Cork Premier Senior Hurling Championship

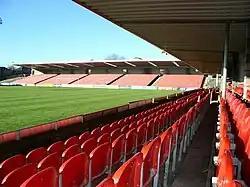
Turners Cross, better known as an association football stadium, hosted three successive finals between 1901 and 1903.

The introduction of a "back door" system at inter-county level in the All-Ireland Championship in 1997 led to the idea of introducing a second chance for defeated teams at county level. In 2000 a double-elimination format was introduced which afforded all club teams a second chance by remaining in the championship after a first-round defeat. In the two decades that followed the championship format continued to evolve with a number of minor tweaks. The provision of a second chance for defeated teams was later expanded to allow teams the opportunity of being defeated twice and still remain in the championship. The splitting of the intermediate grade in two resulted in the introduction of relegation in 2006, with Delanys becoming the first team to be relegated that year. Prior to this teams were allowed to decide for themselves if they wanted to regrade or retain their senior status. In 2015 the championship once again reverted to a double-elimination format.